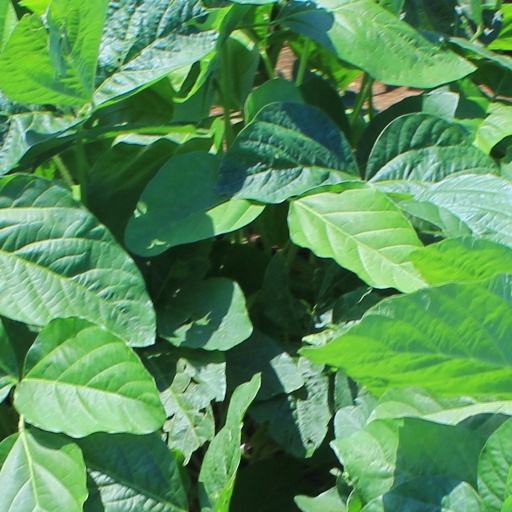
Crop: soybean